Rutan Voyager

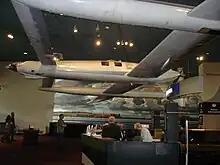
Voyager on display in the National Air and Space Museum, Washington DC

The aircraft was first imagined by Burt Rutan and his brother Dick Rutan in 1980. Burt sketched his concept for the aircraft for Dick and Jeana Yeager during a lunch in 1981. The idea was sketched out on the back of a napkin. Voyager was built in Mojave, California over a period of five years, mainly by volunteers working under both the Rutan Aircraft Factory and an organization named Voyager Aircraft. Burt Rutan served as the lead designer for the project, and the chief aerodynamicist was John Roncz.